Liberalism

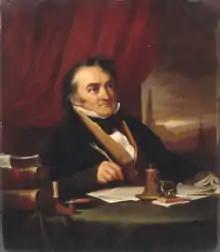
Sismondi, who wrote the first critique of the free market from a liberal perspective in 1819

Liberal feminism, the dominant tradition in feminist history, is an individualistic form of feminist theory that focuses on women's ability to maintain their equality through their actions and choices. Liberal feminists hope to eradicate all barriers to gender equality, claiming that the continued existence of such barriers eviscerates the individual rights and freedoms ostensibly guaranteed by a liberal social order. They argue that society believes women are naturally less intellectually and physically capable than men; thus, it tends to discriminate against women in the academy, the forum and the marketplace. Liberal feminists believe that "female subordination is rooted in a set of customary and legal constraints that blocks women's entrance to and success in the so-called public world". They strive for sexual equality via political and legal reform.